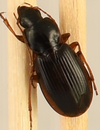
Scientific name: Synuchus impunctatus
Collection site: University of Notre Dame Environmental Research Center NEON (UNDE), plot UNDE_007